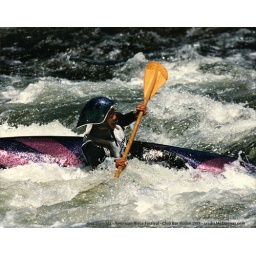
East coast legend Risa Shimoda shows off her beautiful boat and great smile in the women's expert competition.